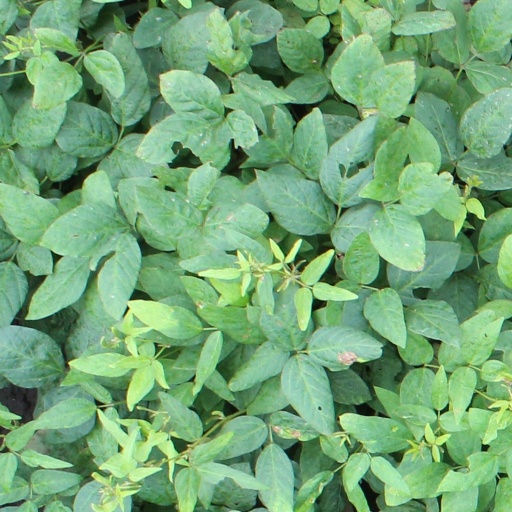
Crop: soybean